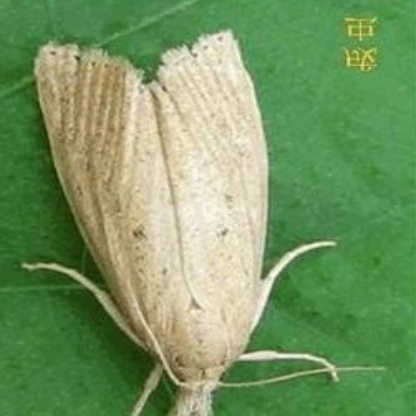
Nhãn: Sâu đục thân (Sọc nâu )( Chilo suppressalis )